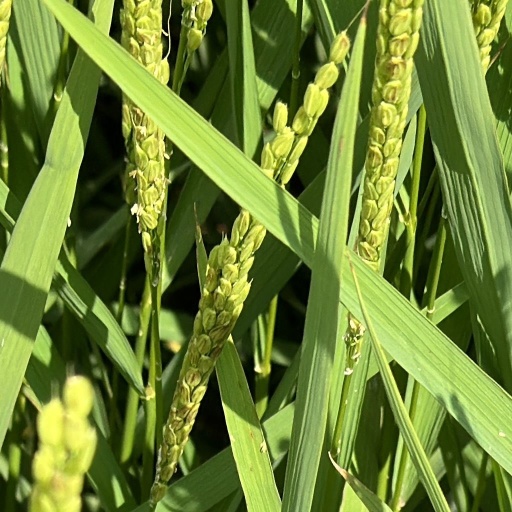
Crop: rice